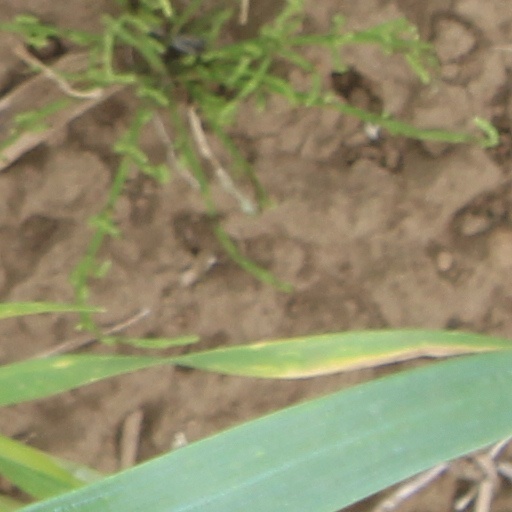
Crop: wheat